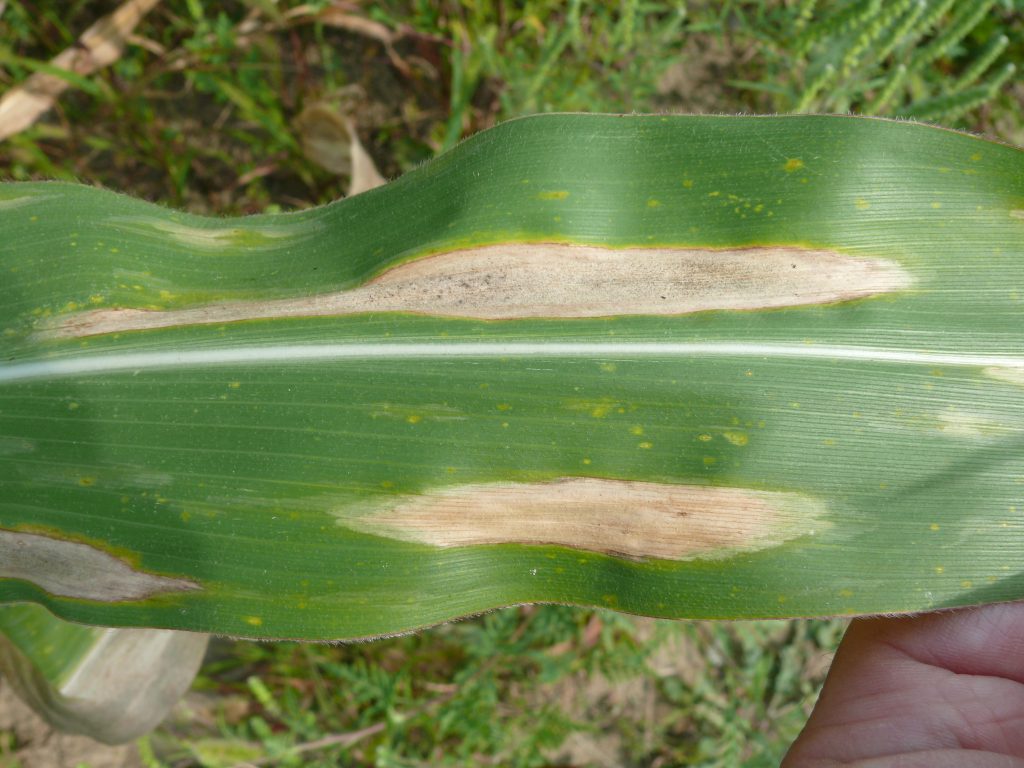
Labels: Corn leaf blight